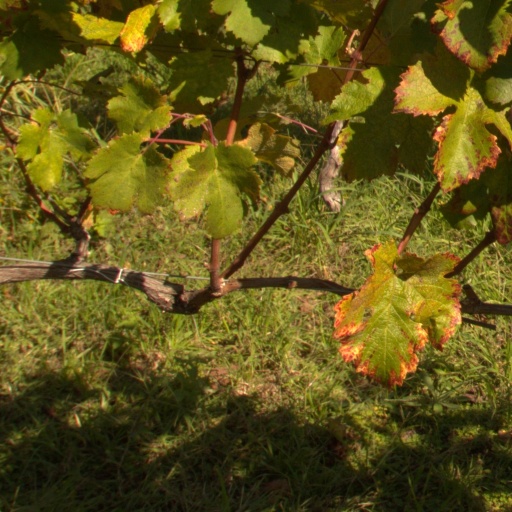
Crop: grape